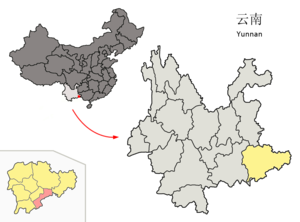
Le xian de Malipo est un district administratif de la province du Yunnan en Chine. Il est placé sous la juridiction de la préfecture autonome zhuang et miao de Wenshan.